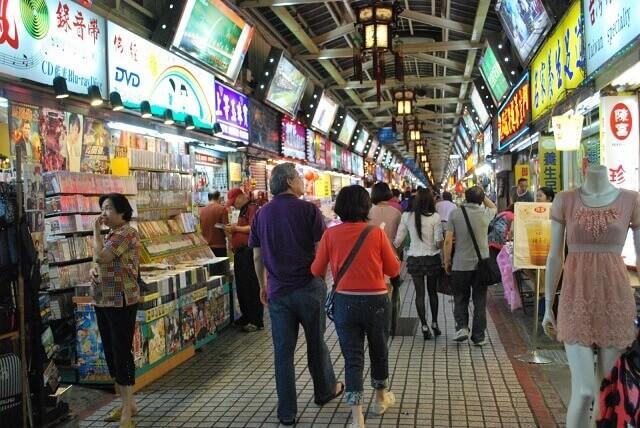
có những chiếc đèn được treo ở trên trần của khu chợ